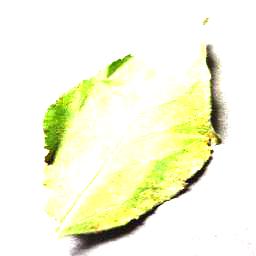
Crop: apple
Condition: cedar_rust